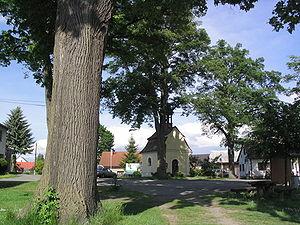
Strážiště est une commune du district de Mladá Boleslav, dans la région de Bohême-Centrale, en République tchèque. Sa population s'élevait à 128 habitants en 2020.